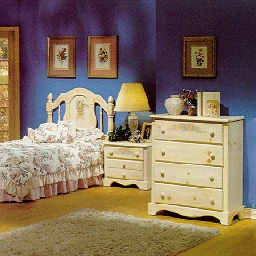
Room type: bedroom